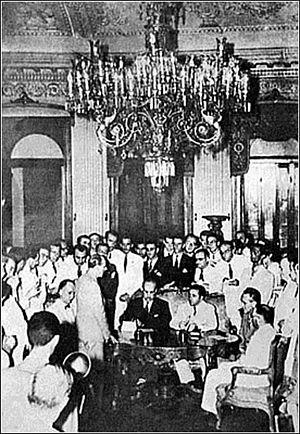
Le protocole de Rio, ou officiellement protocole de paix, d'amitié et de délimitation entre le Pérou et l'Équateur, a été signé au Brésil, à Rio de Janeiro, le 29 janvier 1942, par les ministres des Affaires étrangères du Pérou et de l'Équateur, avec la participation des États-Unis, du Brésil, du Chili et de l'Argentine en tant que garants. Le Protocole avait pour but de résoudre les différends territoriaux entre les deux pays, et de mettre un terme à la guerre péruano-équatorienne de 1941 - 1942. Le protocole fut un échec puisque la guerre éclata de nouveau entre les deux pays, et ce à deux reprises : en 1981 et en 1995, avant la signature de la Déclaration de paix d'Itamaraty qui résolut définitivement le différend.
1942 est une année commune commençant un jeudi.